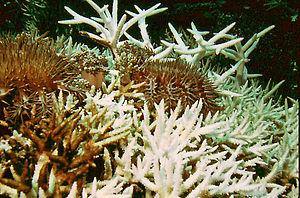
Une espèce envahissante, espèce envahissante exogène ou espèce exotique envahissante ou EEE, l’anglicisme espèce invasive est également utilisé en dehors des documents officiels, est une espèce vivante exotique, un néozoaire s'il s'agit d'un animal, qui devient un agent de perturbation nuisible à la biodiversité autochtone des écosystèmes naturels ou semi-naturels parmi lesquels elle s’est établie. Son explosion démographique peut se traduire par une invasion biologique. Selon Curtis Marean au vu des définitions habituelles de l'invasivité écologique, Homo sapiens serait « la plus invasive des espèces la seule à avoir investi la planète entière », en moins de 100 000 ans.
L’acanthaster pourpre est une espèce d’étoile de mer de couleurs vives, de la famille des Acanthasteridae, de la classe des Valvatida. Elle est aussi appelée « couronne du Christ » ou « couronne d’épines » ou encore « coussin de belle-mère ».